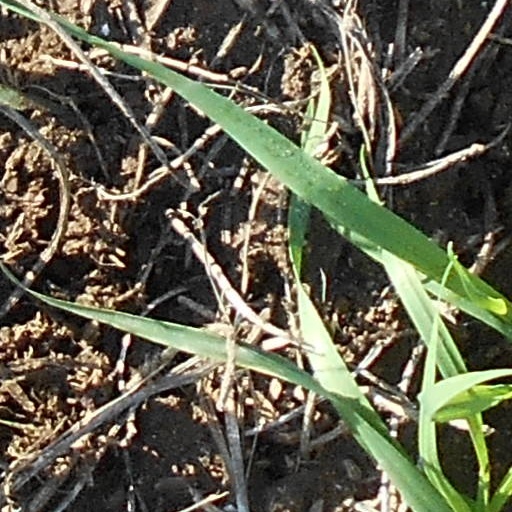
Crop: wheat